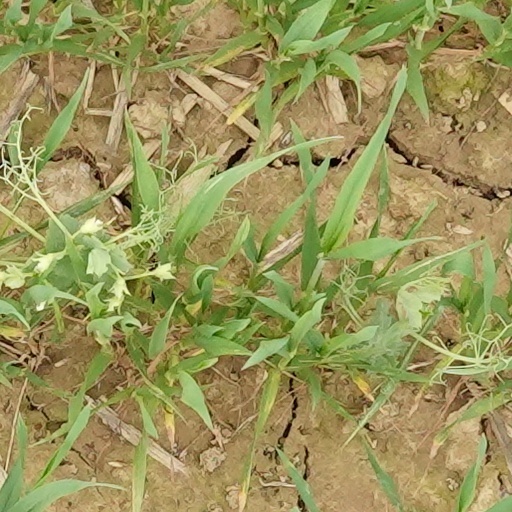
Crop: wheat